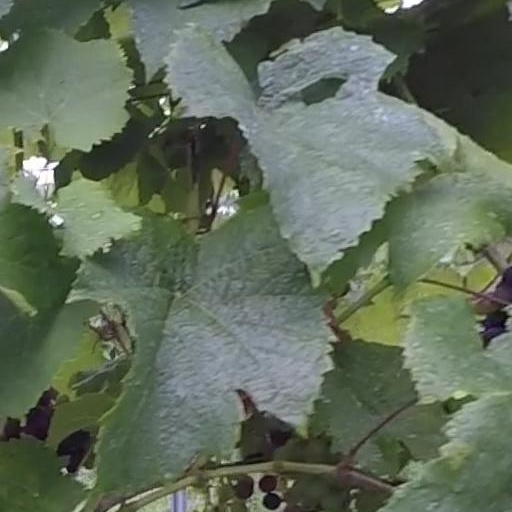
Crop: grape